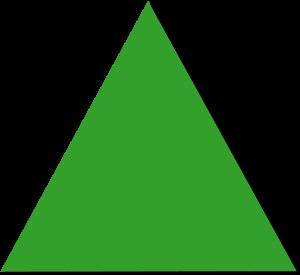
Un carton vert est utilisé dans certains sports pour signifier une action.